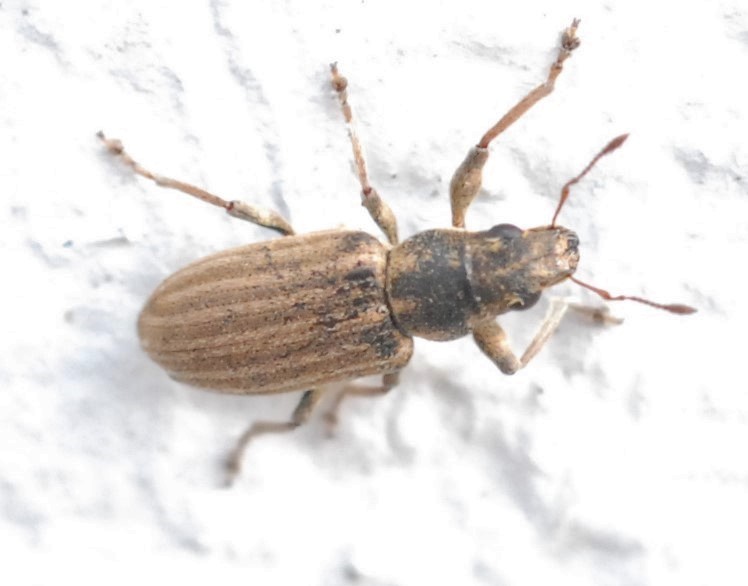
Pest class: pea_leaf_weevil